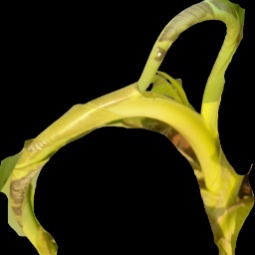
Label: Boron